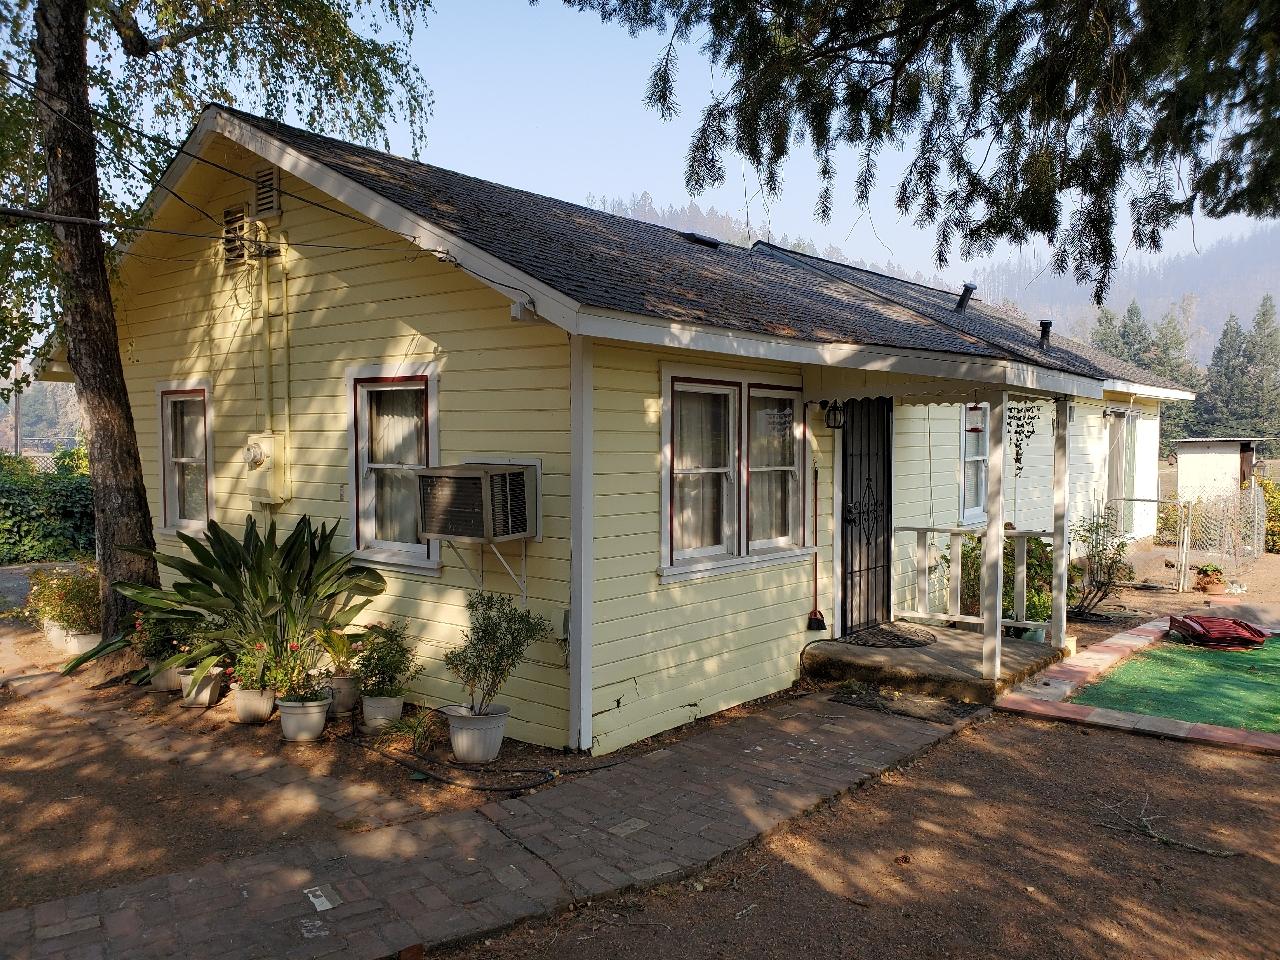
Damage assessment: no_damage